Richard Phelps Gough

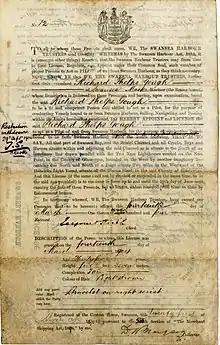
Gough's Pilotage License 1904

Few ports had more Cape Horners than Swansea in those days and they were revered. Gough like all the other Cape horners, had to cover immense distances and a voyage from Swansea to Chile and back again could take a year or more (7000 to 8000 miles). These voyages were at high risks and crews had to contend with terrifying conditions and illnesses: violent winds and currents, frost, breakers and raging seas, snow, icebergs round Cap Horn, diseases such as yellow fever, poor food, being washed away and drown, fires due to coal damp storage conditions, shipwreck, and many men would not survive. Many of them are buried in Santiago (Chile) which became known as the "Swansea Graveland".